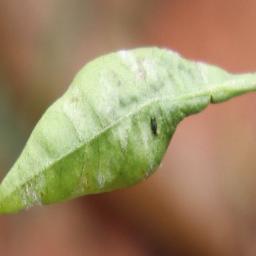
Label: powdery mildew